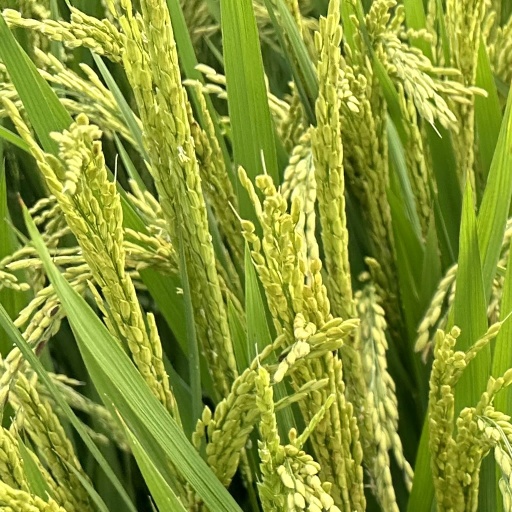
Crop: rice